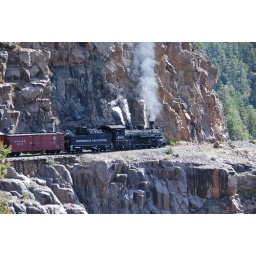
Engine 480 chugs along a narrow shelf cut into the mountain about 400 feet above the Animas River.